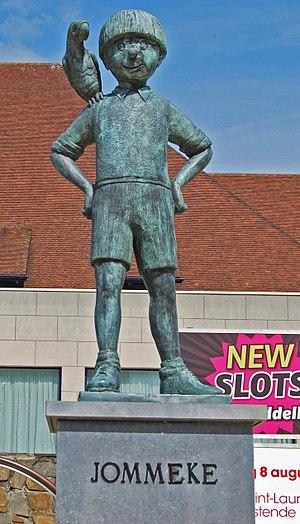
Gil et Jo sont les héros d'une bande dessinée réalisée par Jef Nys.